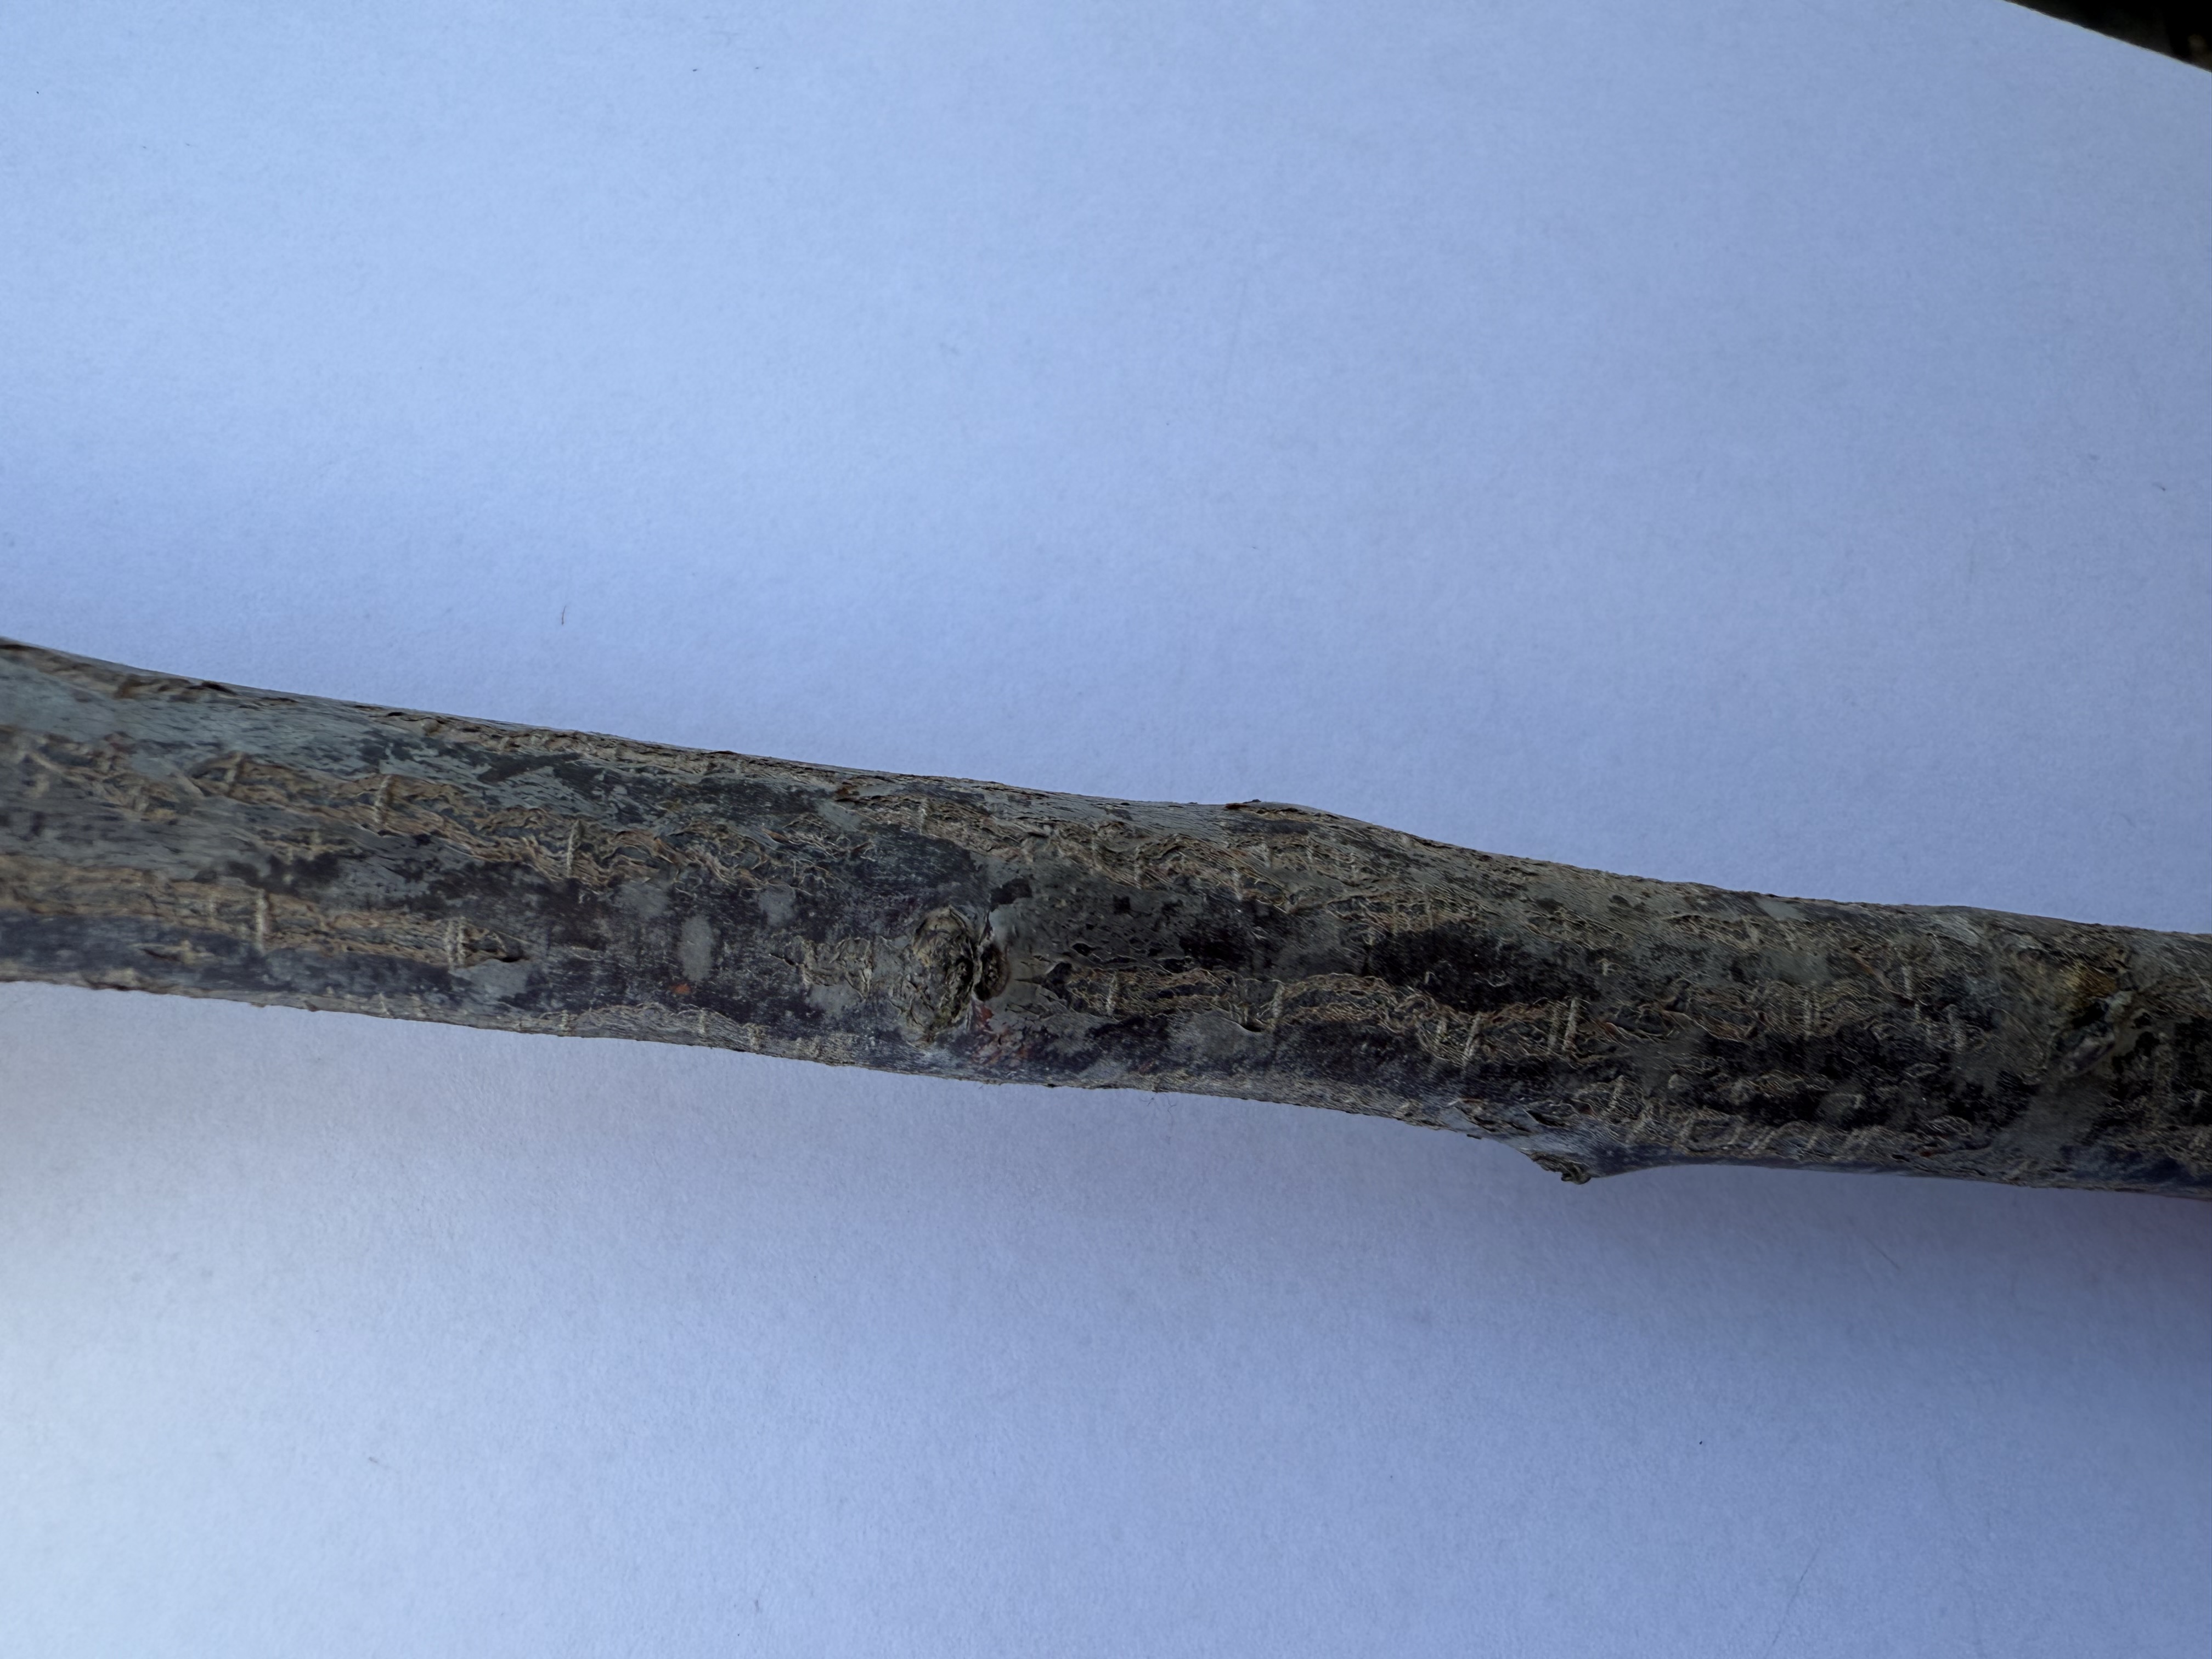
Variety: Black Splendor Plum